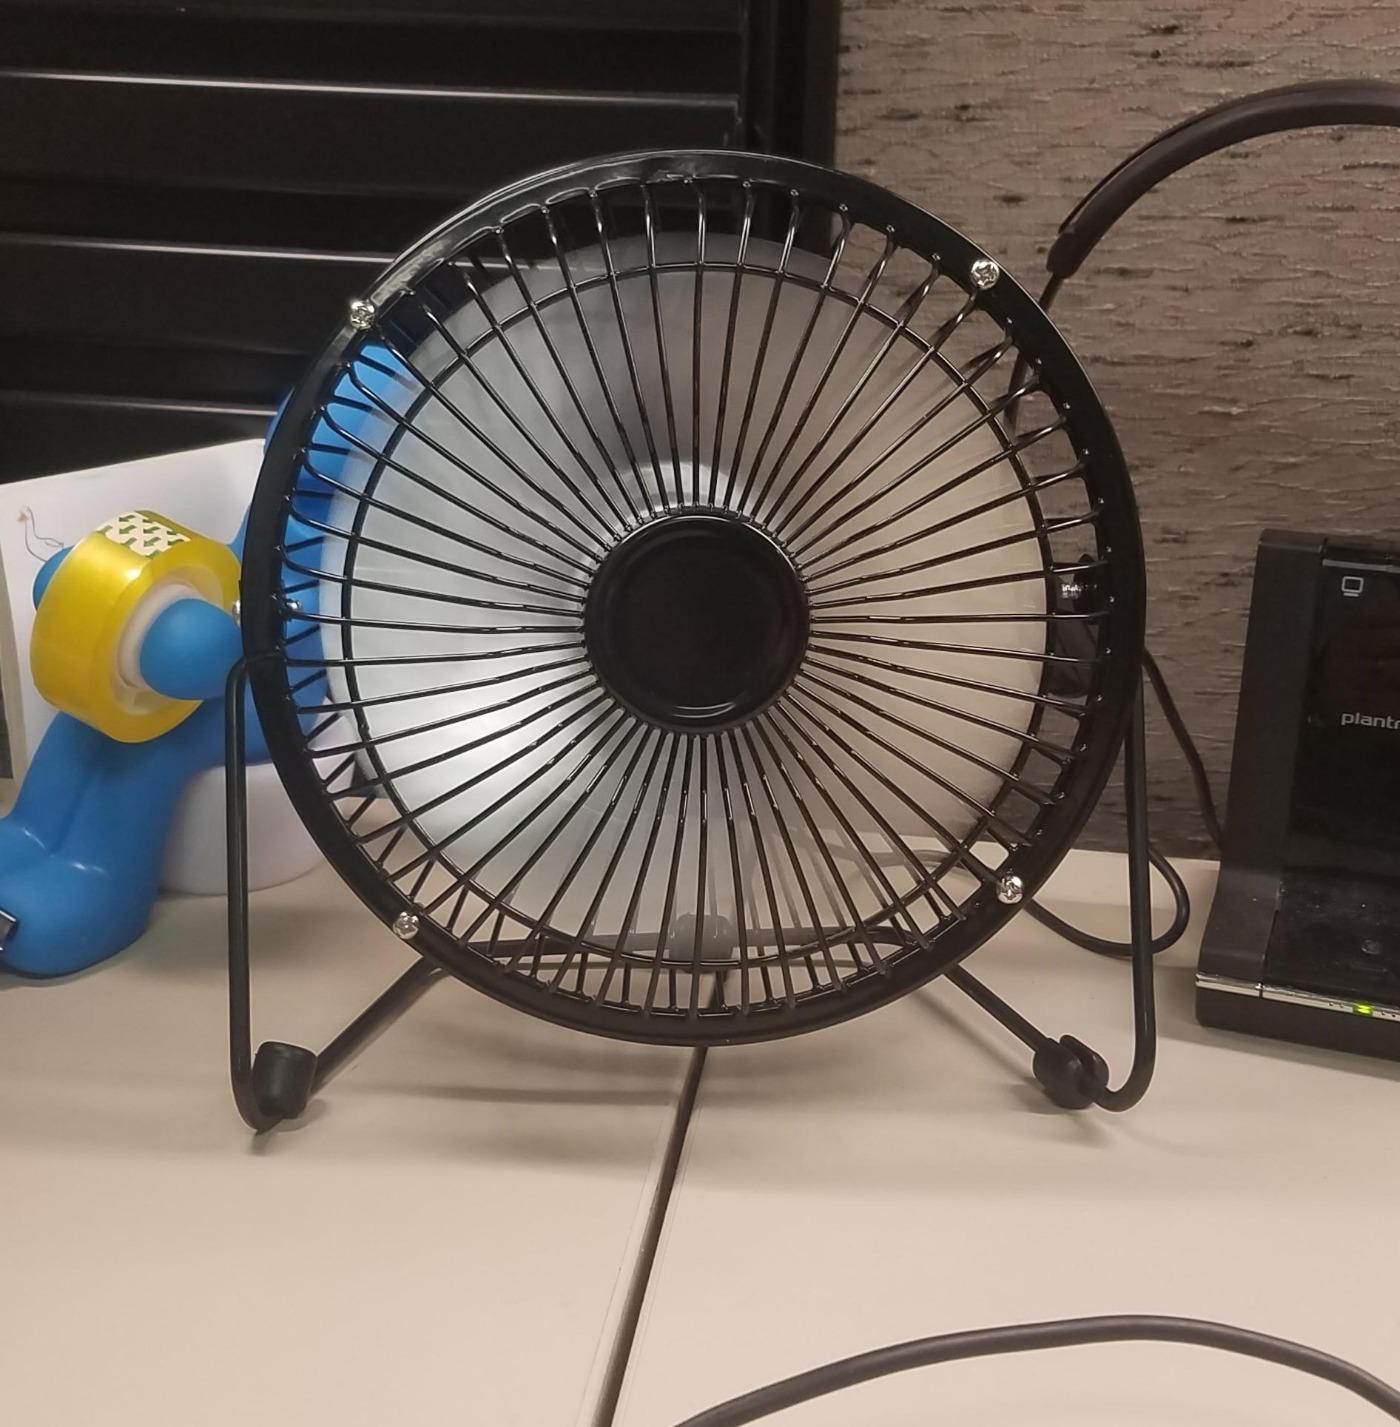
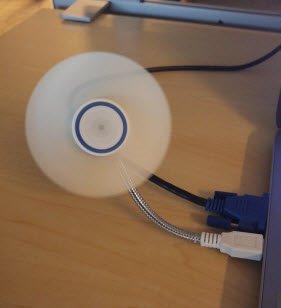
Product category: fan
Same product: no